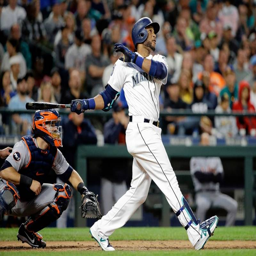
baseball player watches his grand slam against filming location in a game last month .